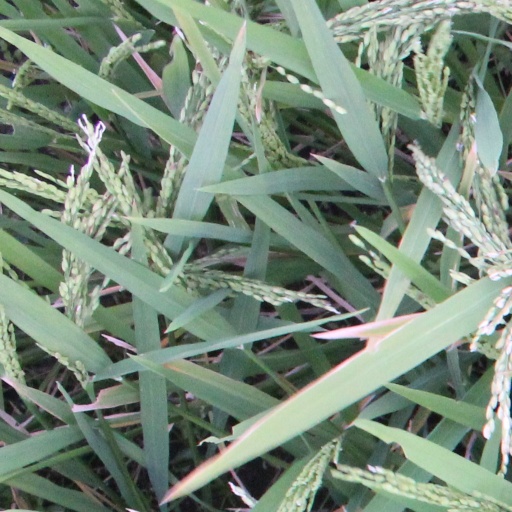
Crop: rice